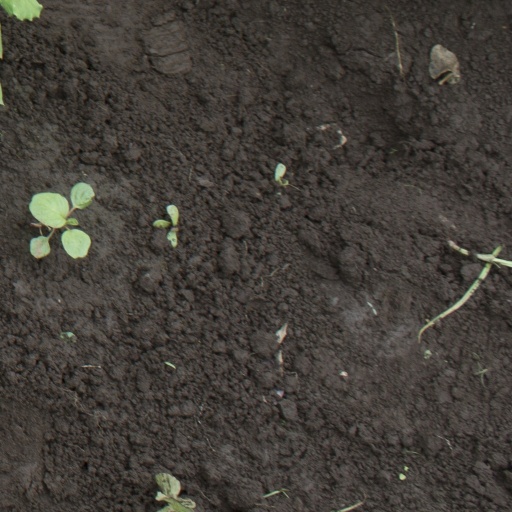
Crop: soybean